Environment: real
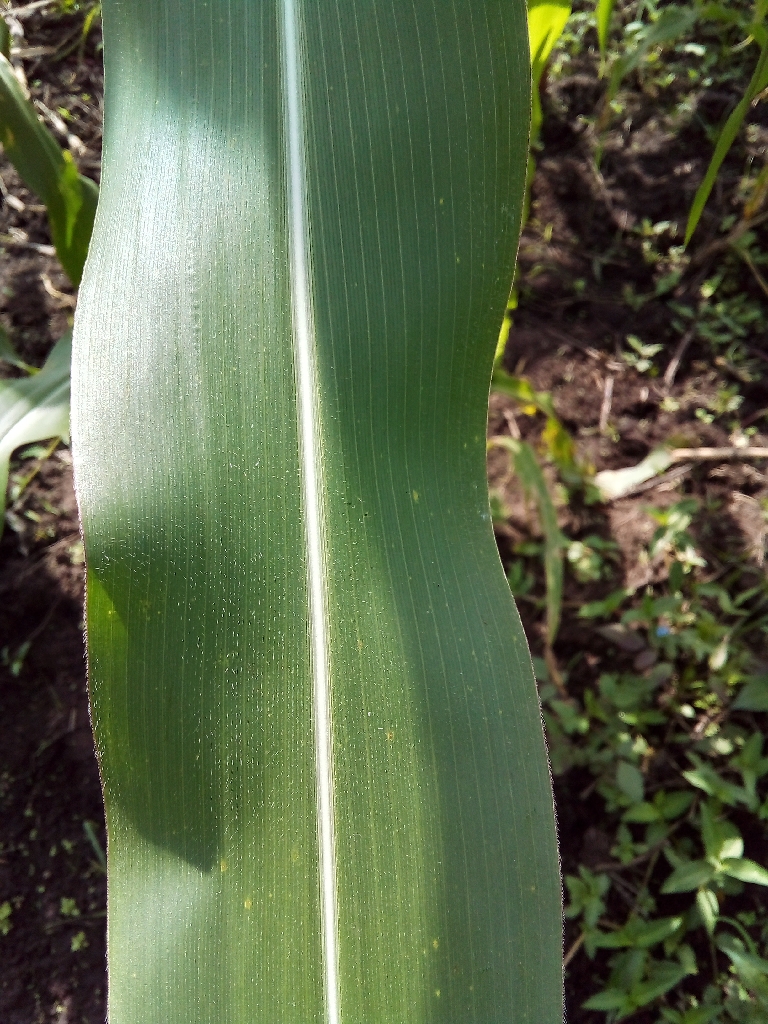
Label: healthy